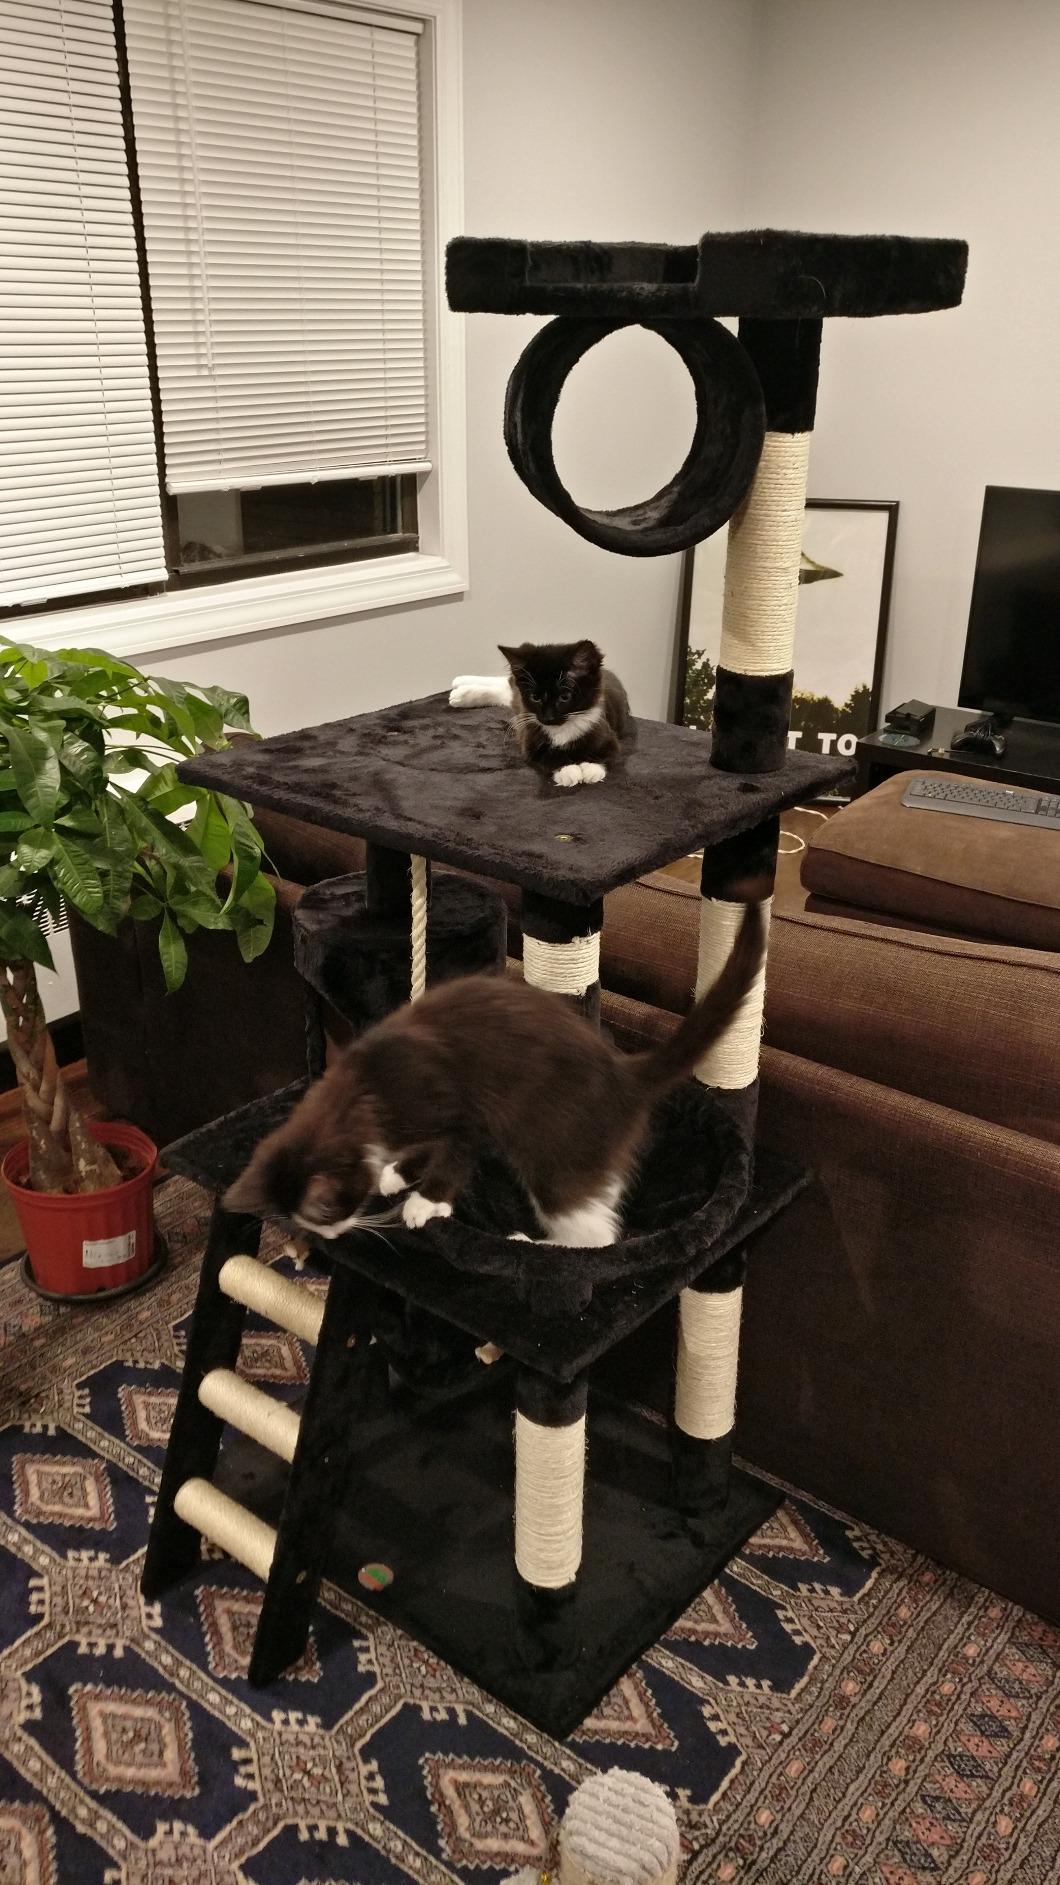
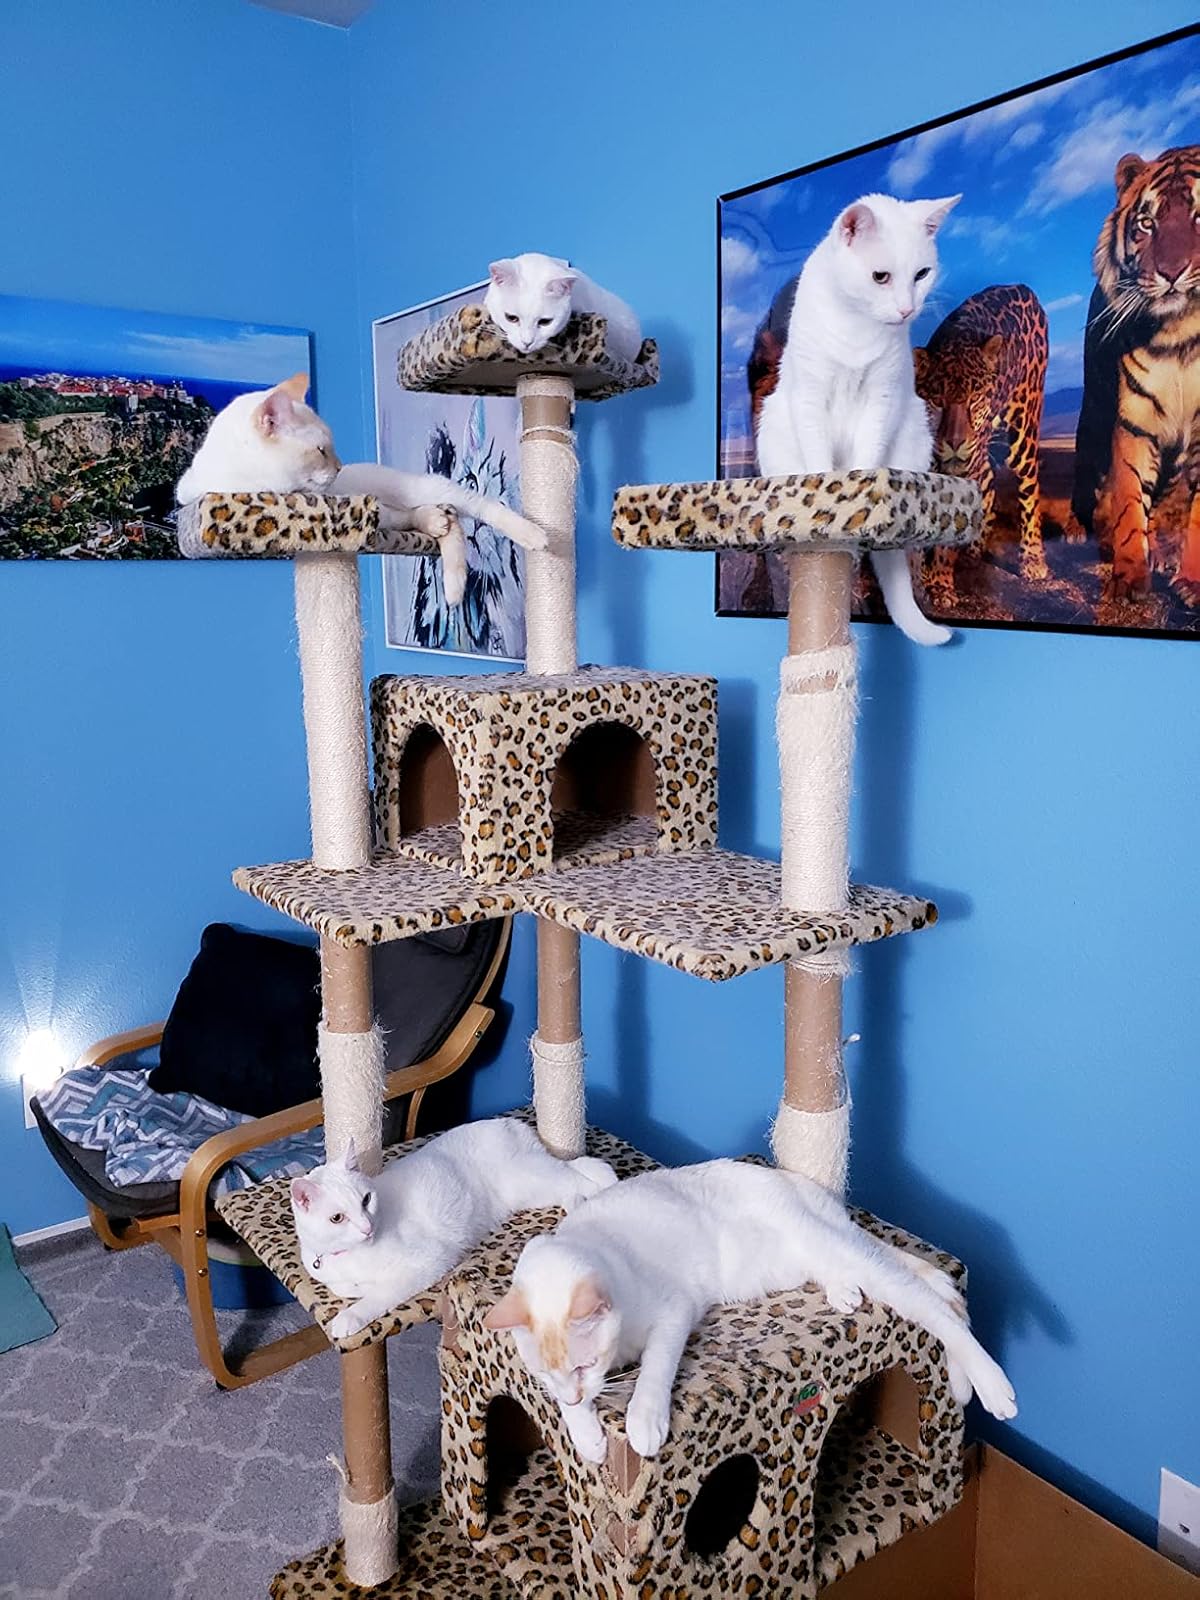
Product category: items_cat tree
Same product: no